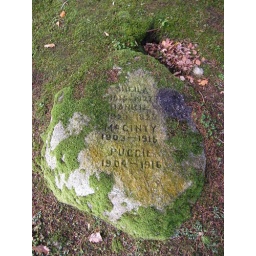
The Stewart family dogs are buried here, beneath a tree in the grounds of Shambellie House.